Carmel-by-the-Sea, California

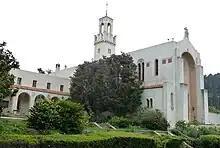
The Carmelite Convent of Our Lady and St. Teresa of Ávila

In 1902, James Franklin Devendorf and Frank Hubbard Powers, on behalf of the Carmel Development Company, filed a subdivision map of the core village that became Carmel. They asked Michael J. Murphy to help build the houses. From 1902 to 1940, he built nearly 350 buildings in Carmel. The Carmel post office opened the same year. In 1899, Fritz Schweninger opened the first bakery on Ocean Avenue, called the Carmel Bakery. In 1910, the Carnegie Institution established the Coastal Laboratory, and a number of scientists moved to the area. Carmel incorporated in 1916.